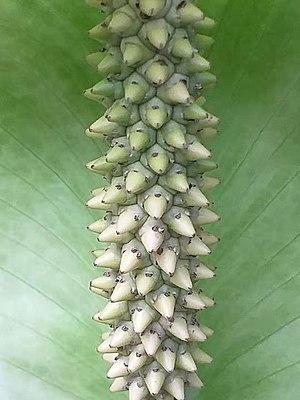
Spadix. Jardin botanique du Musée national des sciences naturelles, Taïchung, Taïwan.